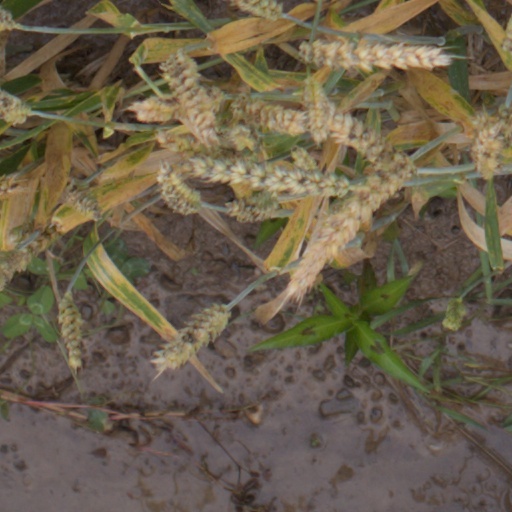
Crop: wheat